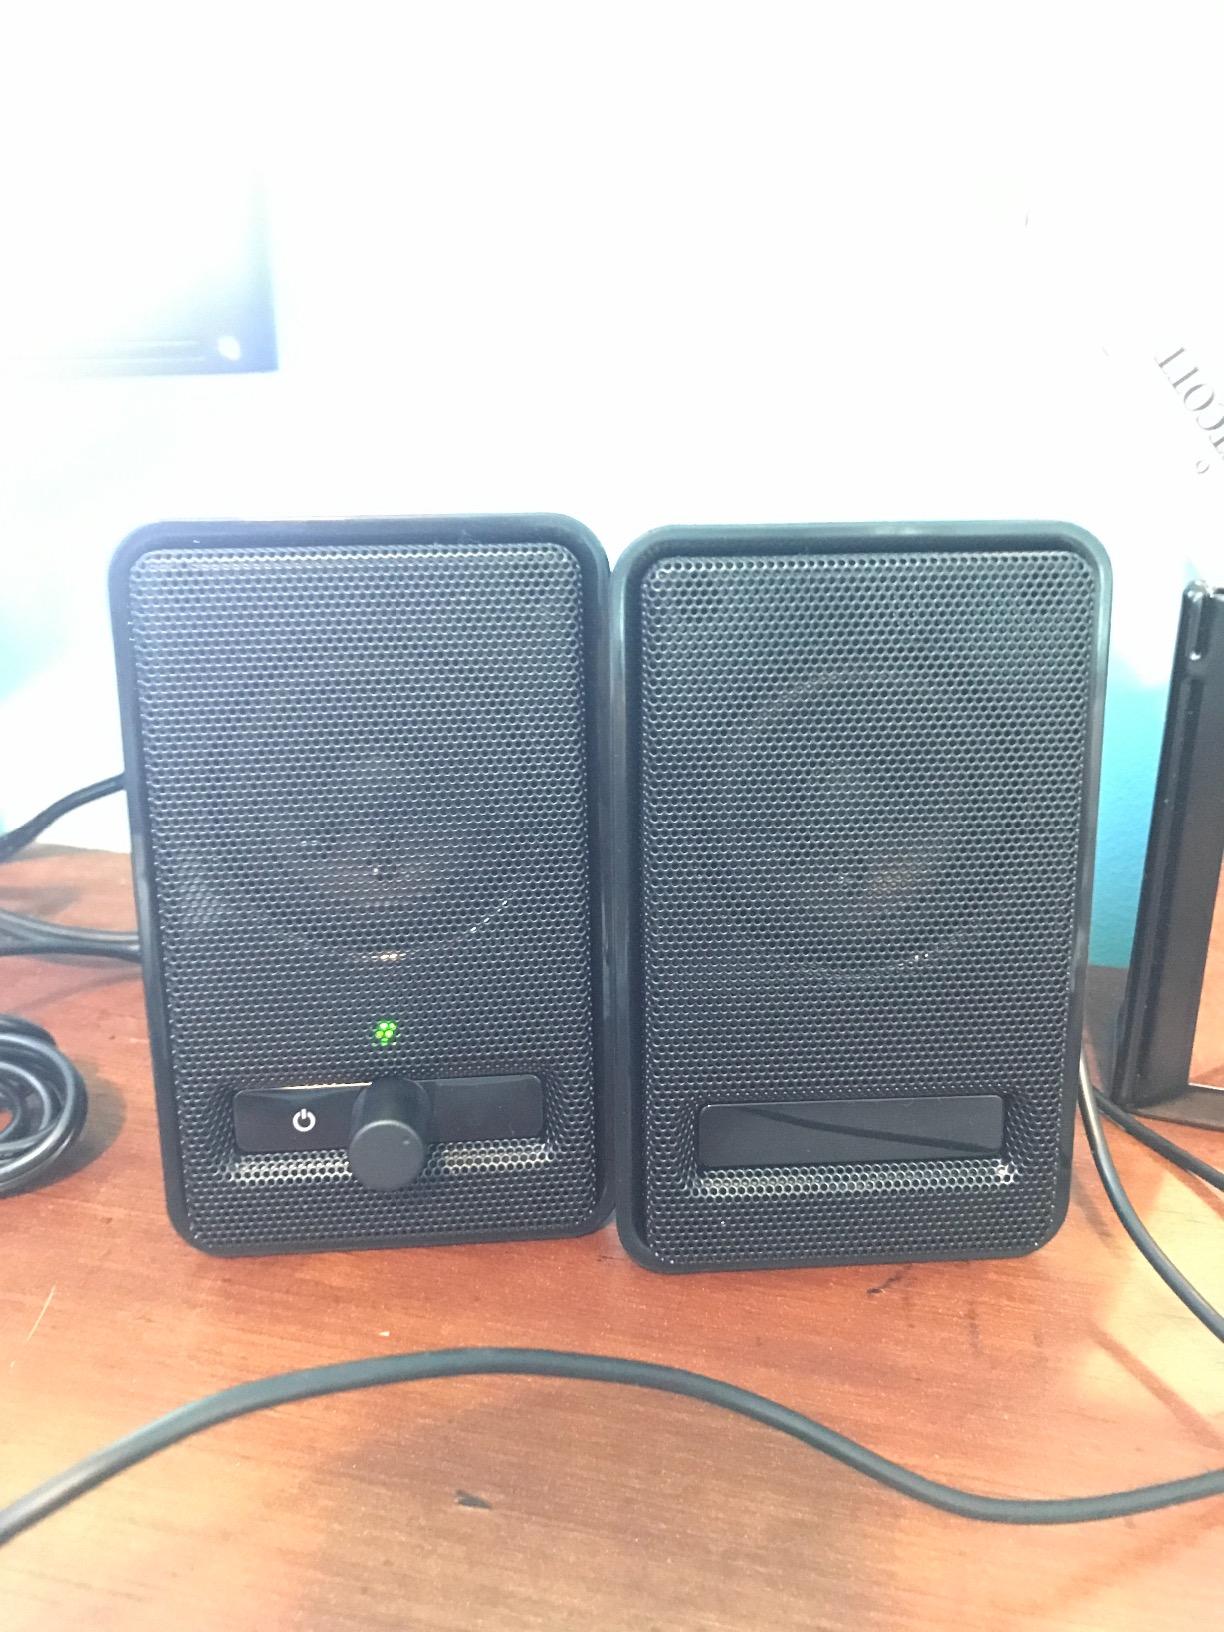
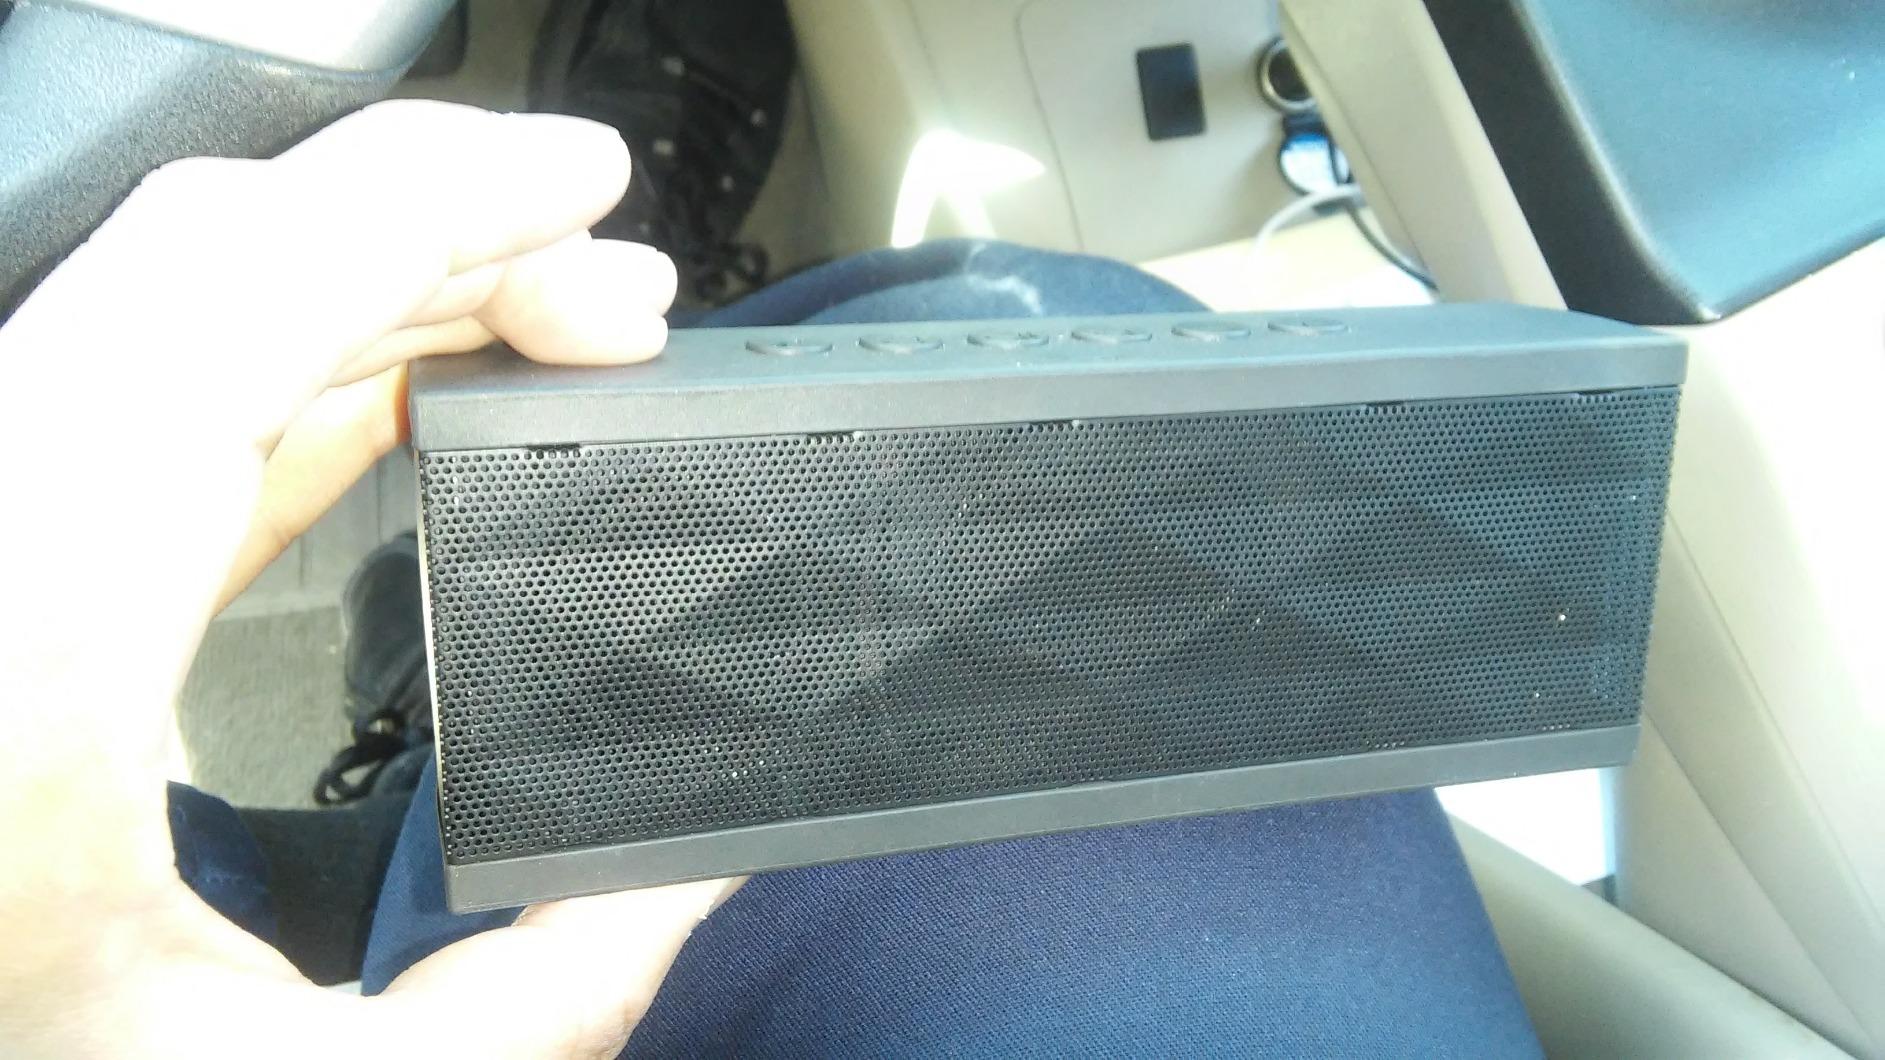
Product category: speaker
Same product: no